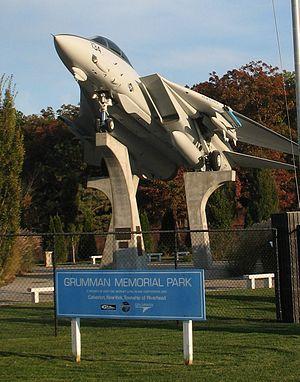
Calverton est une agglomération dans le comté de Suffolk sur l'île de Long Island. Sa population est de 6510 habitants.